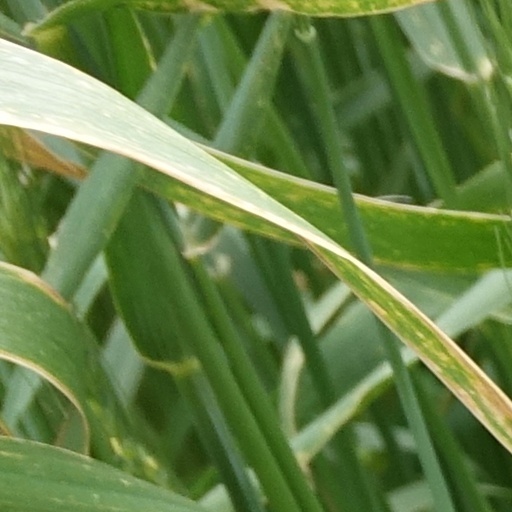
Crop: wheat